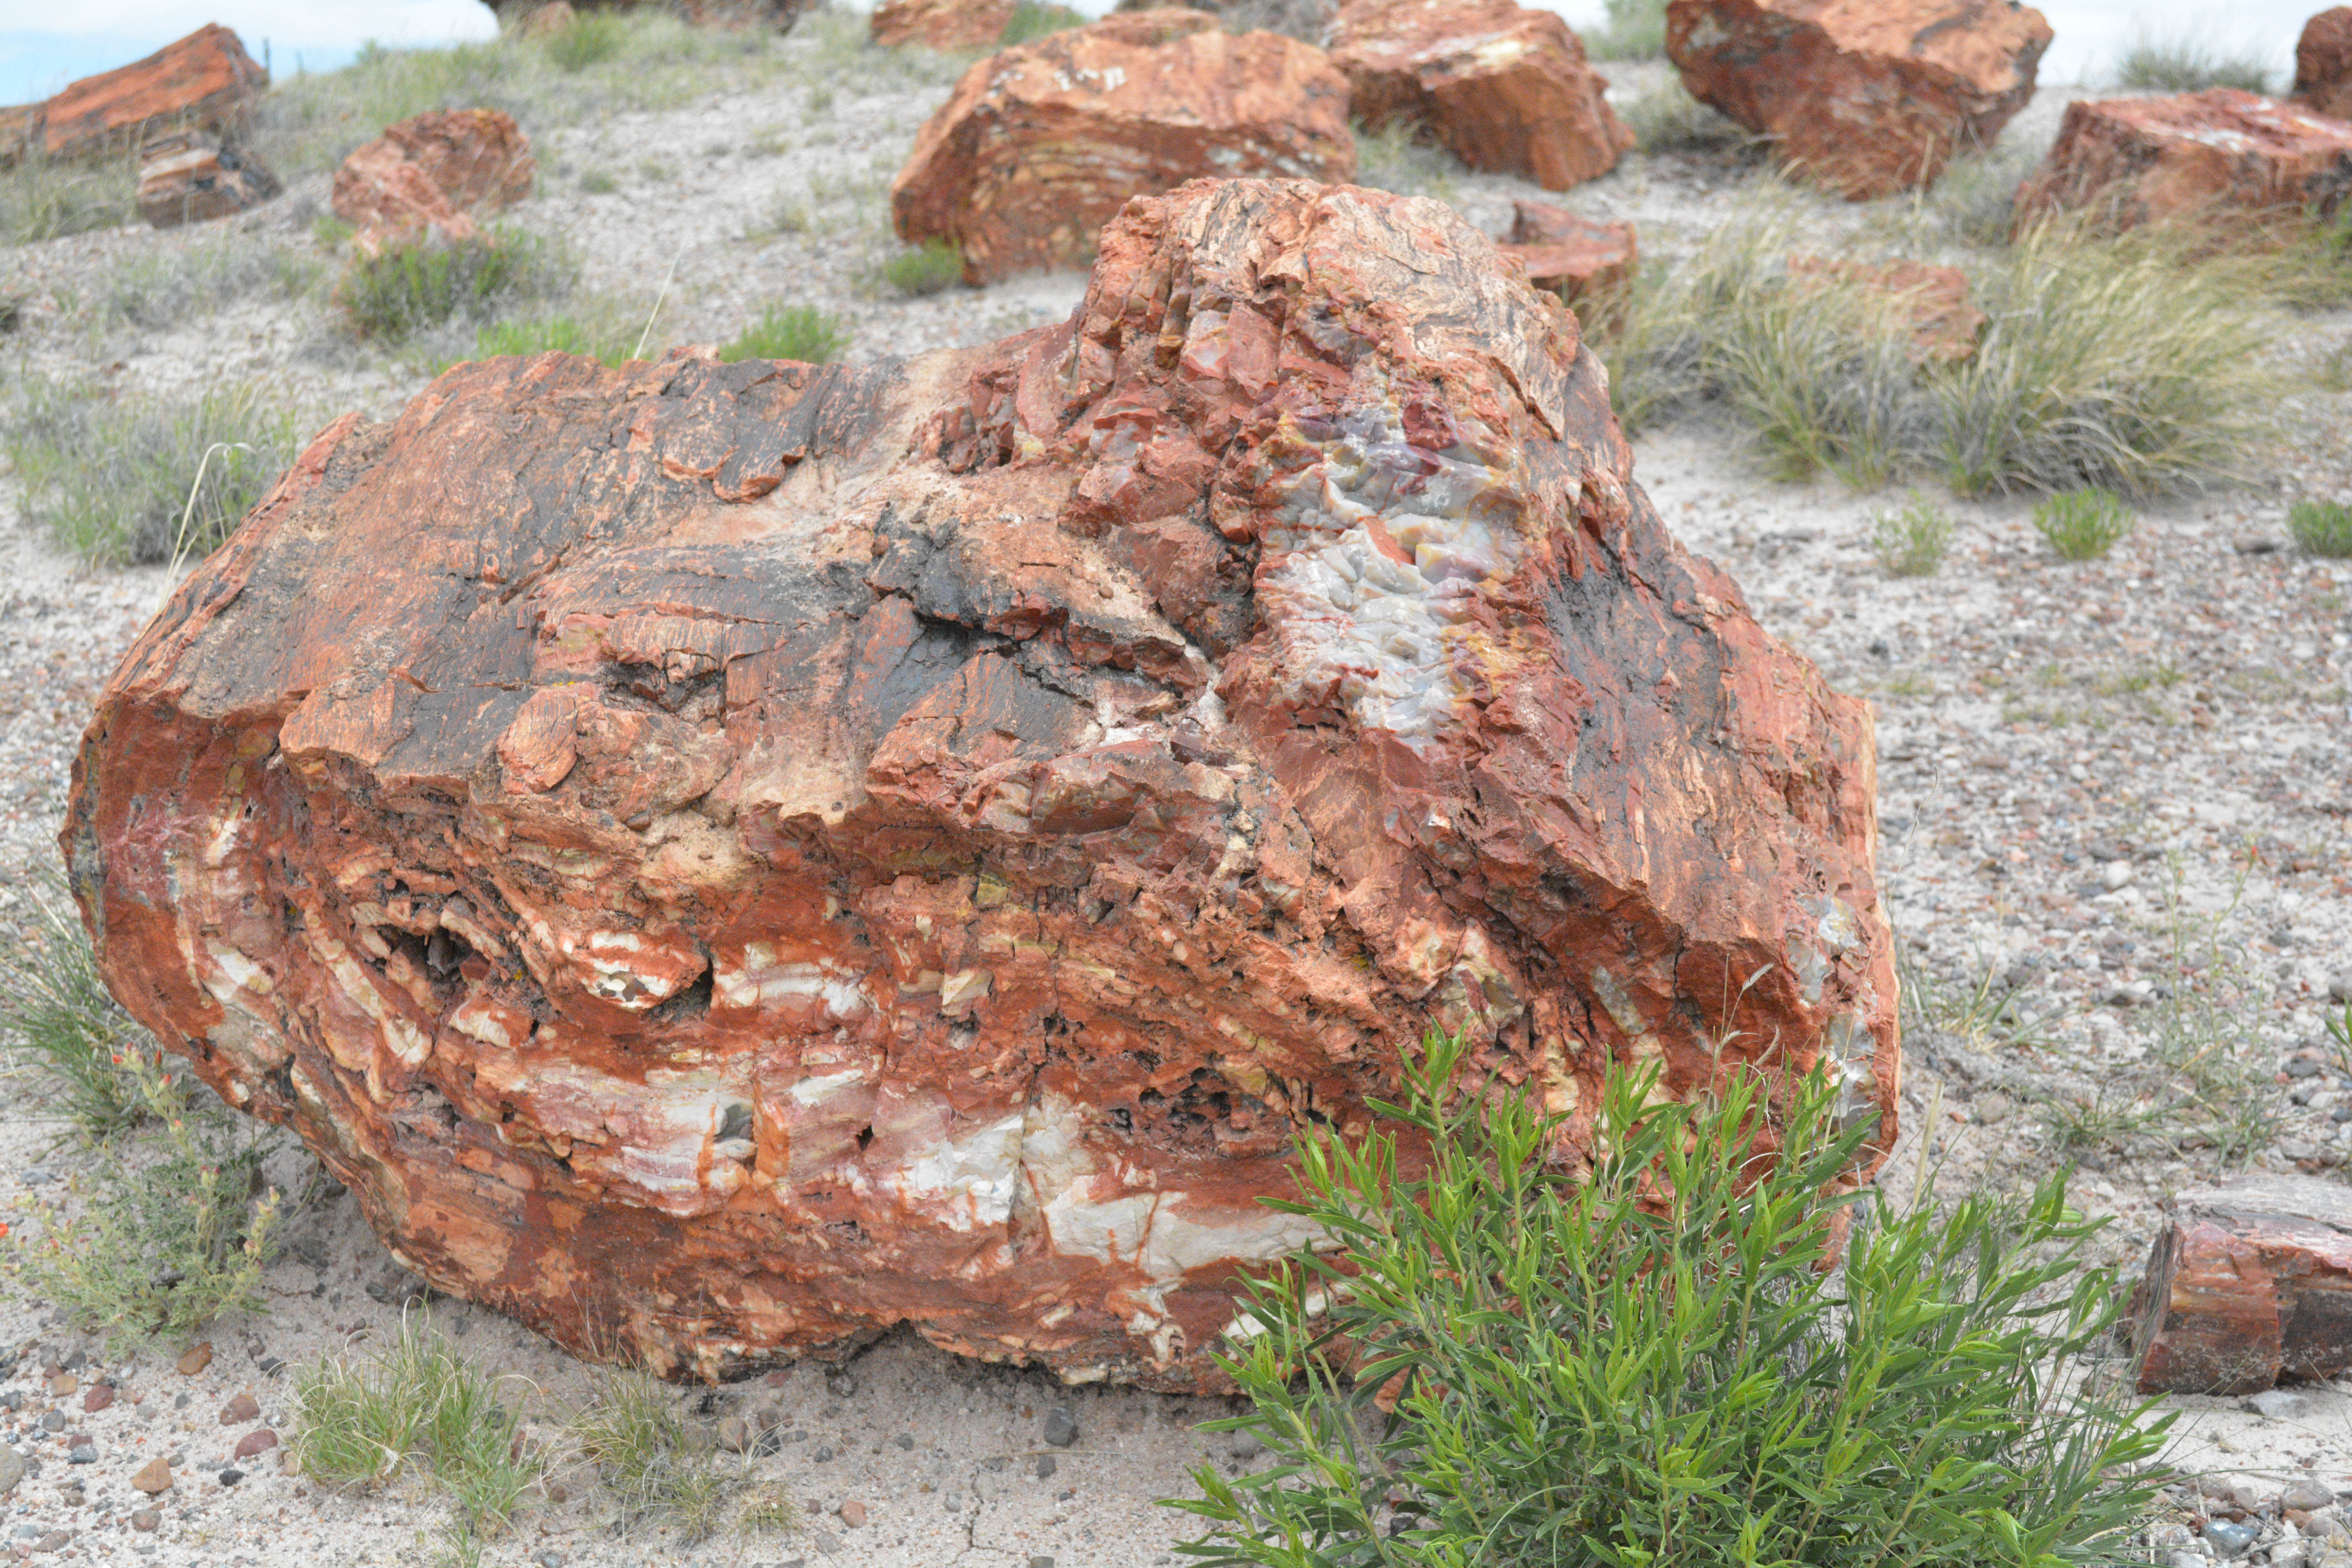
tree, rock, wood, trunk, soil, material, geology, boulder, marccooper, painteddesert, petrifiedforest, route66, tree stump, holbrook, arizonalandscape, bedrock